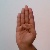
The image shows a hand gesture representing the letter 'B' in Indian Sign Language.